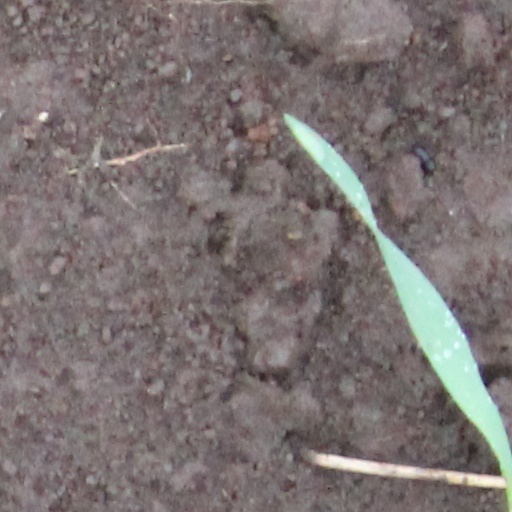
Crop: wheat